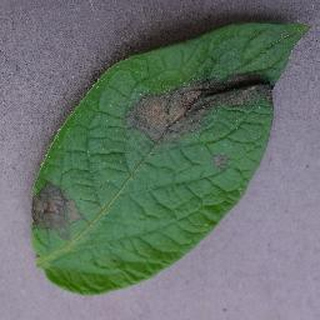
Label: potato_late_blight